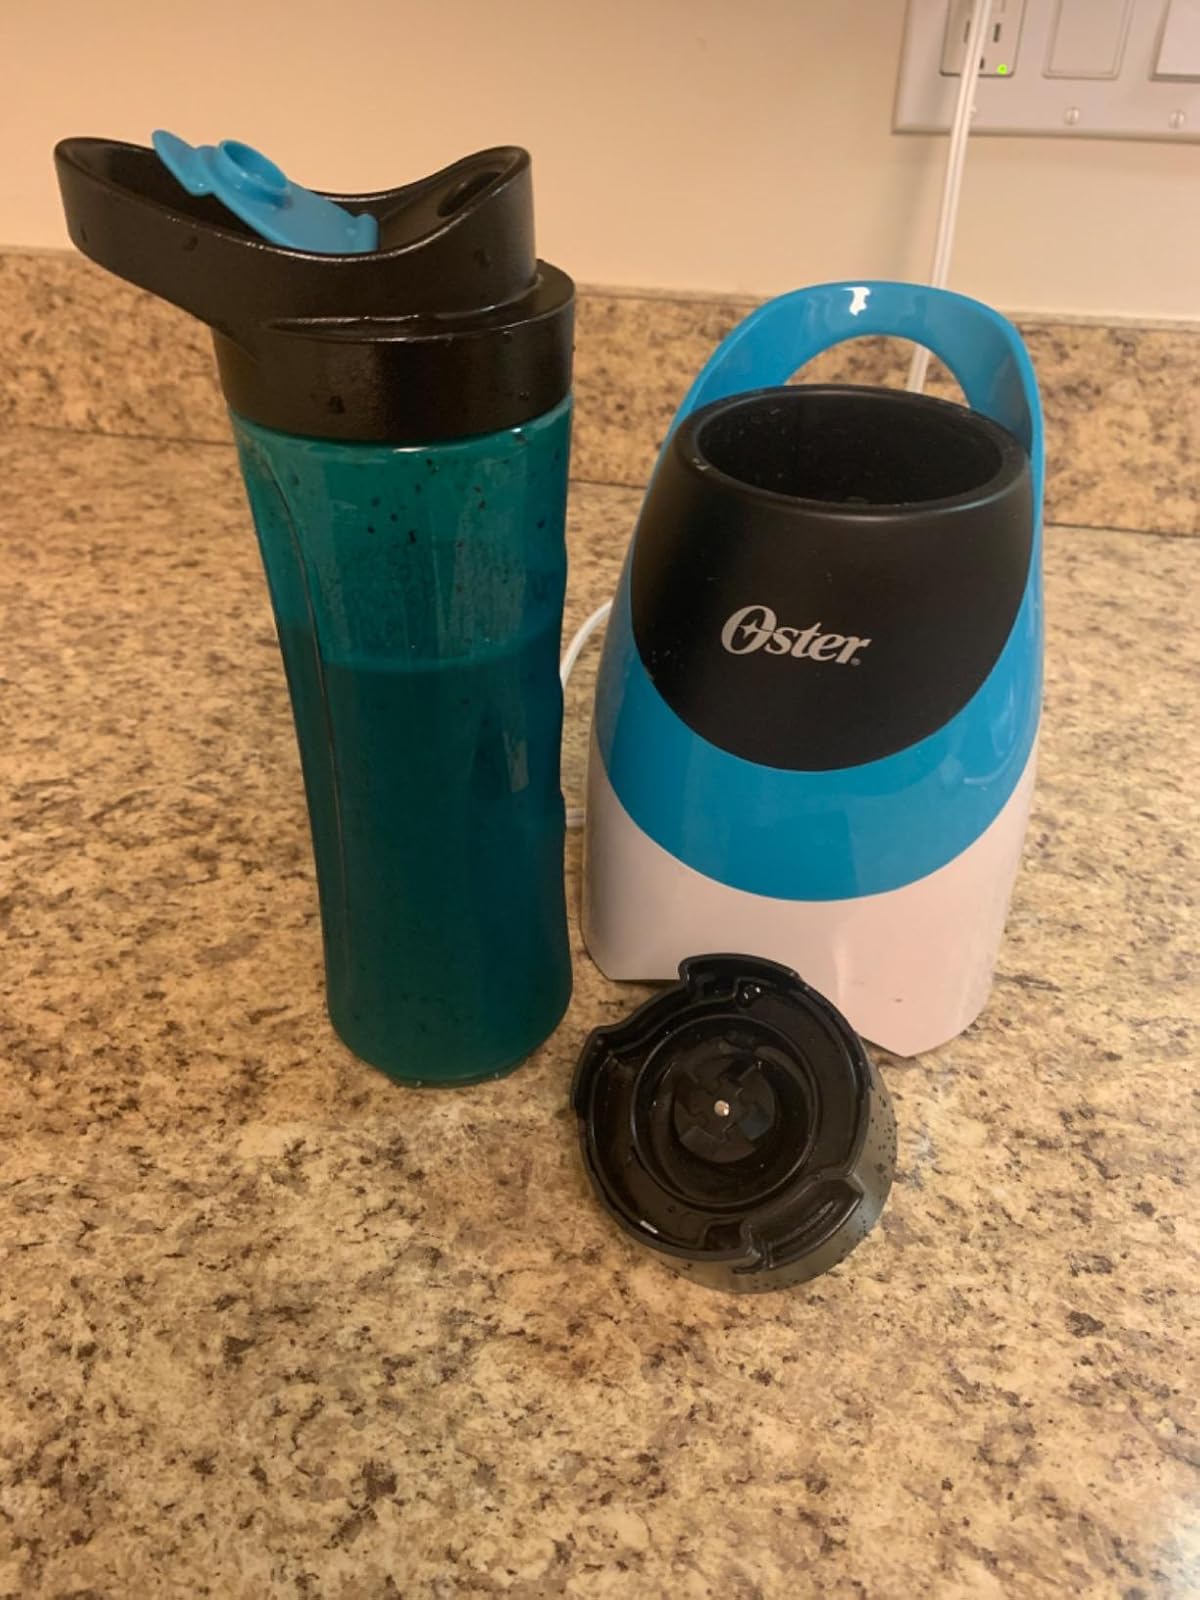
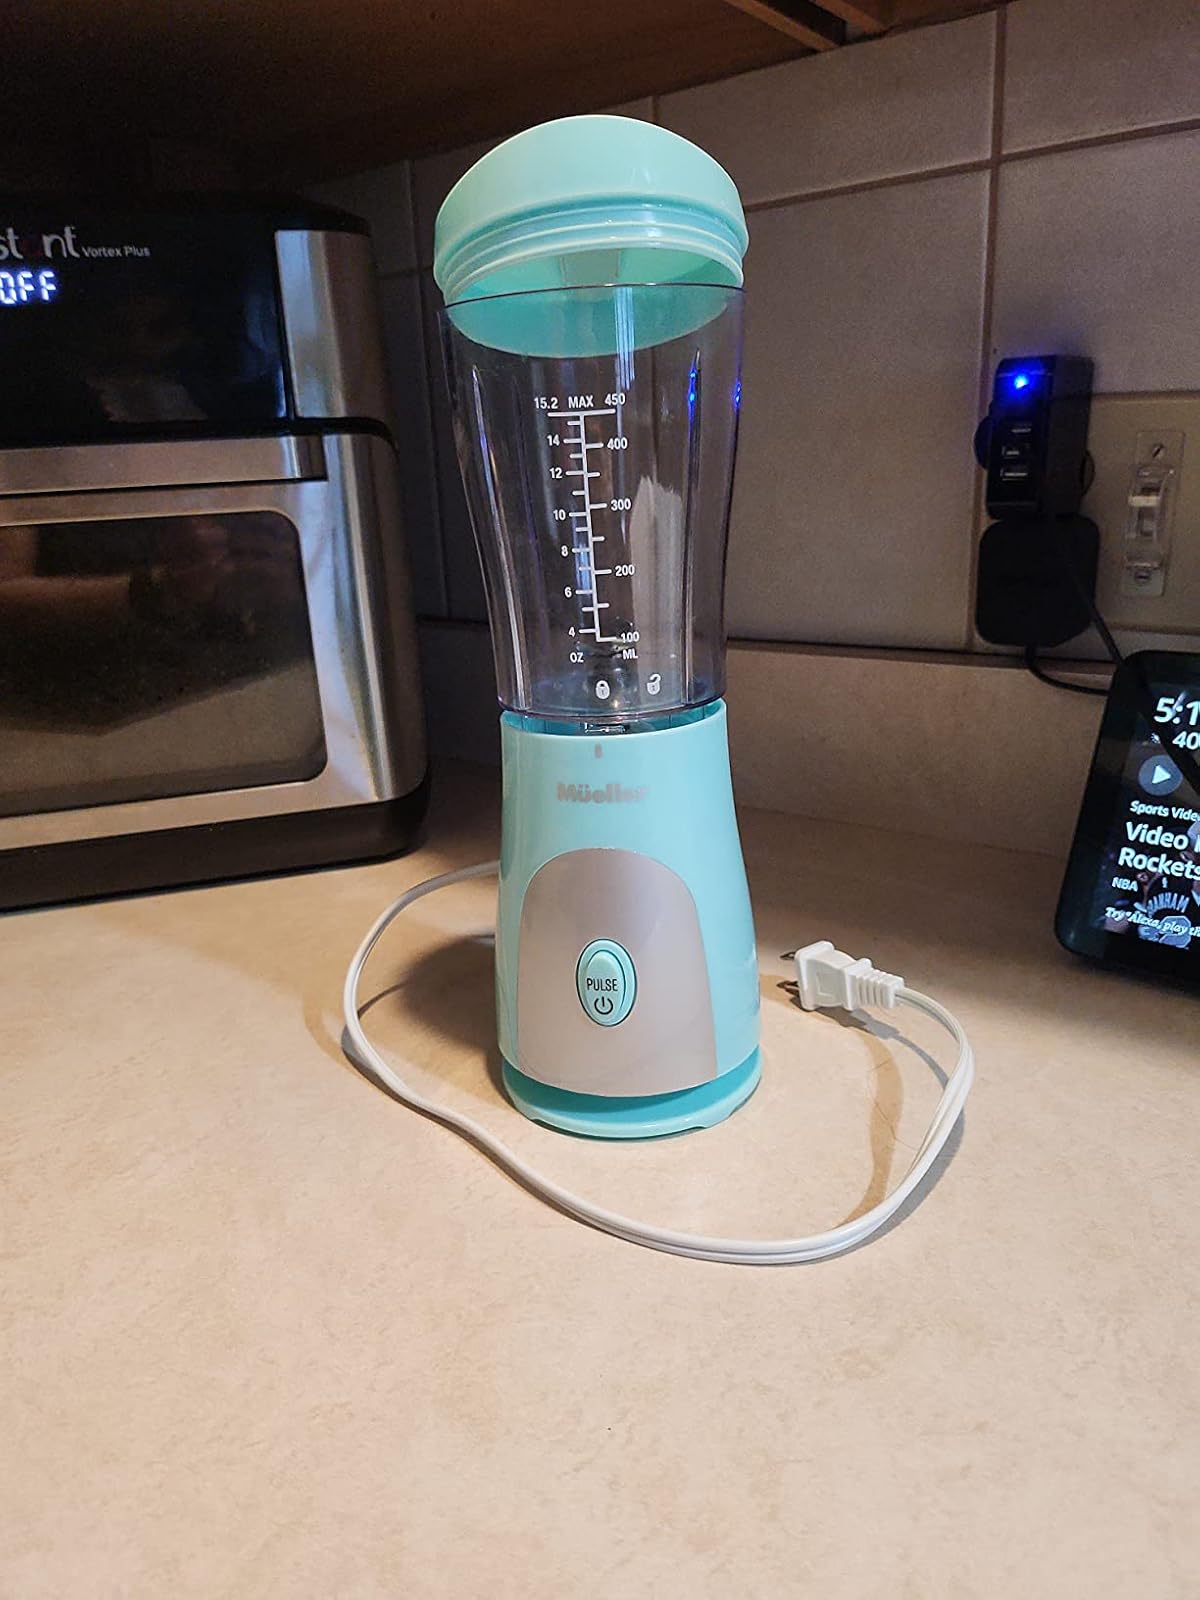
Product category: items_blender
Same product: no